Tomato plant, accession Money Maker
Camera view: vertical (180 deg); turntable rotation: 60 degrees
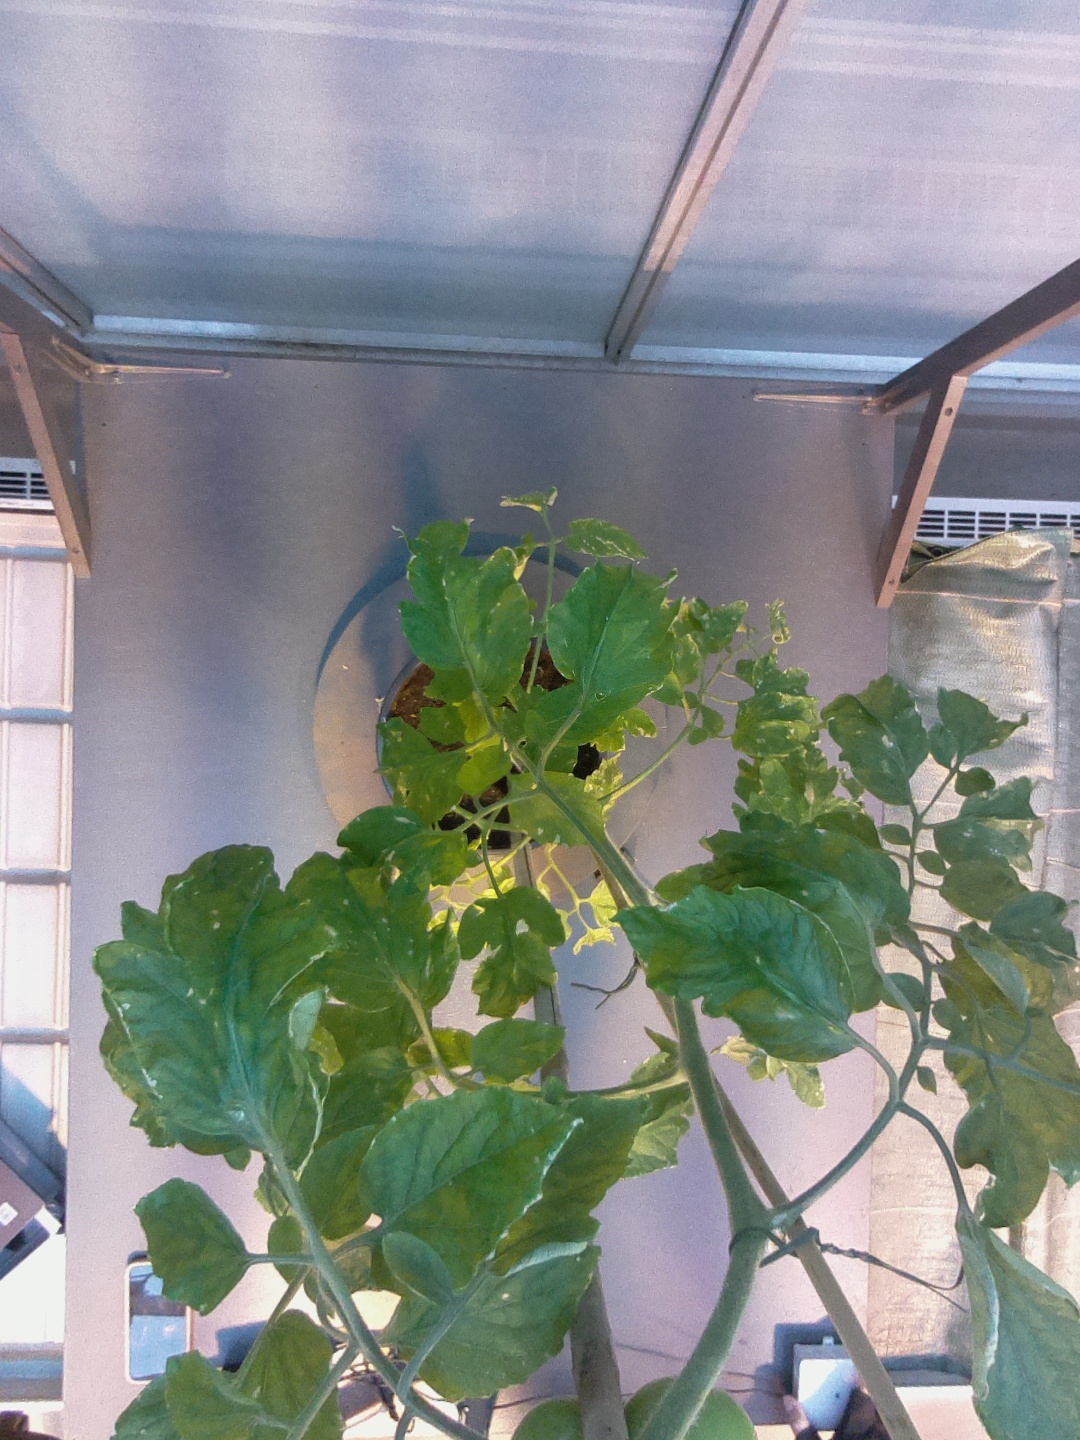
BBCH growth stage 76: 60%-70% of final fruit size